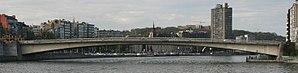
Georges Dedoyard, né à Verviers le 22 décembre 1897 et mort le 30 janvier 1988 à Liège, est un architecte et urbaniste moderniste belge.